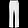
Label: Trouser